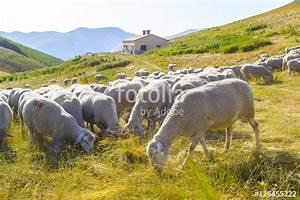
sheep